Bayonetta (video game)

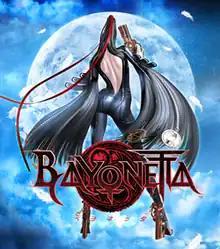
Cover art used in Japan for the original release and internationally for later releases

is a 2009 action-adventure game developed by PlatinumGames and published by Sega. It was released for PlayStation 3 and Xbox 360 in Japan in October 2009, and in North America and Europe in January 2010. It was released on Wii U in September 2014, Windows in April 2017, Nintendo Switch in February 2018, and PlayStation 4 and Xbox One in February 2020.